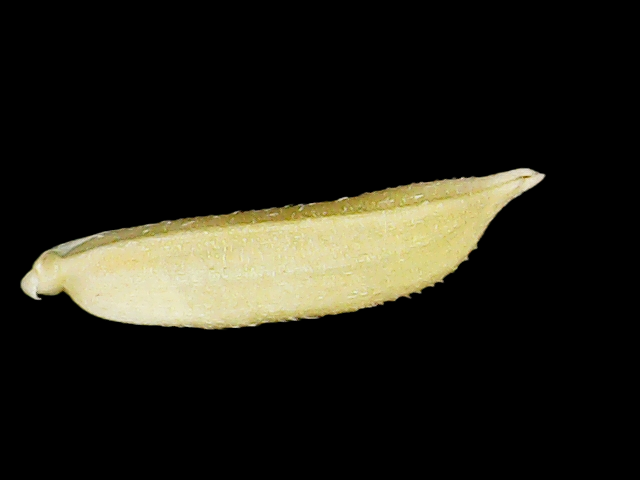
Rice variety: Binadhan25